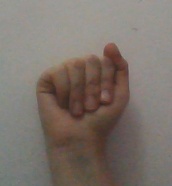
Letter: saad